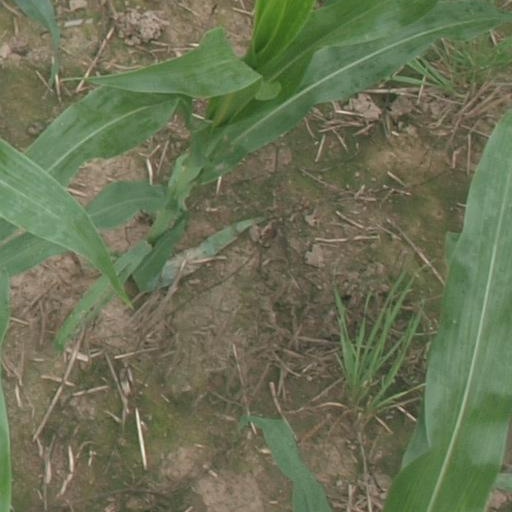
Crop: maize; corn